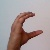
The image shows a hand gesture representing the letter 'C' in Indian Sign Language.